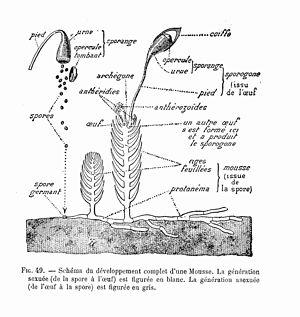
Mousses - schéma complet du développement
Les bryophytes sont des plantes terrestres thalloïdes ou feuillées non vascularisées. Parmi les plantes actuelles, les bryophytes terrestres et les bryophytes aquatiques sont celles qui ont conservé le plus de caractères des premières plantes ayant colonisé la terre ferme. Les ancêtres de toutes les plantes terrestres, donc des bryophytes, sont des algues vertes charophycées.
Un protonema ou protonéma est une chaîne de cellules chlorophylliennes filiformes qui constitue le début du premier stade du cycle de vie d'un bryophyte. Lorsqu'une mousse ou une hépatique commence sa croissance à partir d'une spore, elle pousse sous forme d'un protonema souvent rampant qui se développe ensuite en gamétophyte feuillu. Les spores des mousses germent pour former une structure semblable à une algue appelée protonema. Les protonemata sont caractéristiques de toutes les mousses et hépatiques mais sont absentes des Anthocérotes.